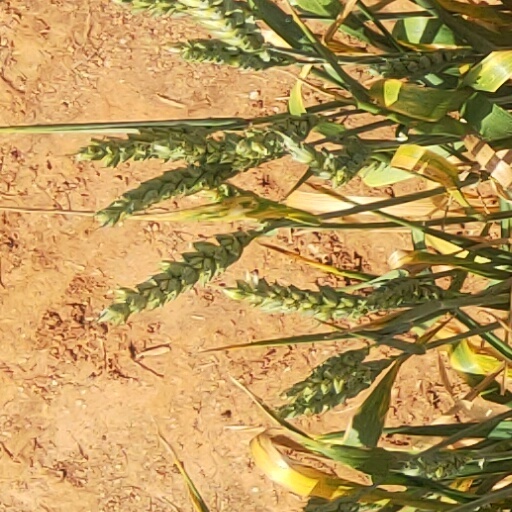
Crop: wheat